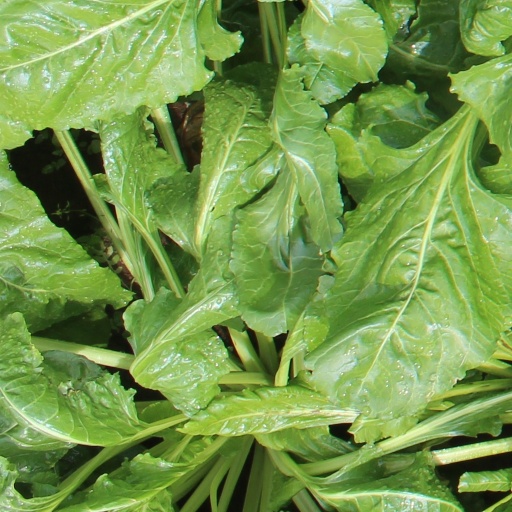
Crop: sugar beet